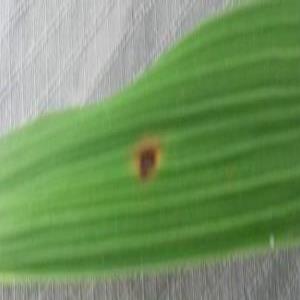
Disease: Brownspot